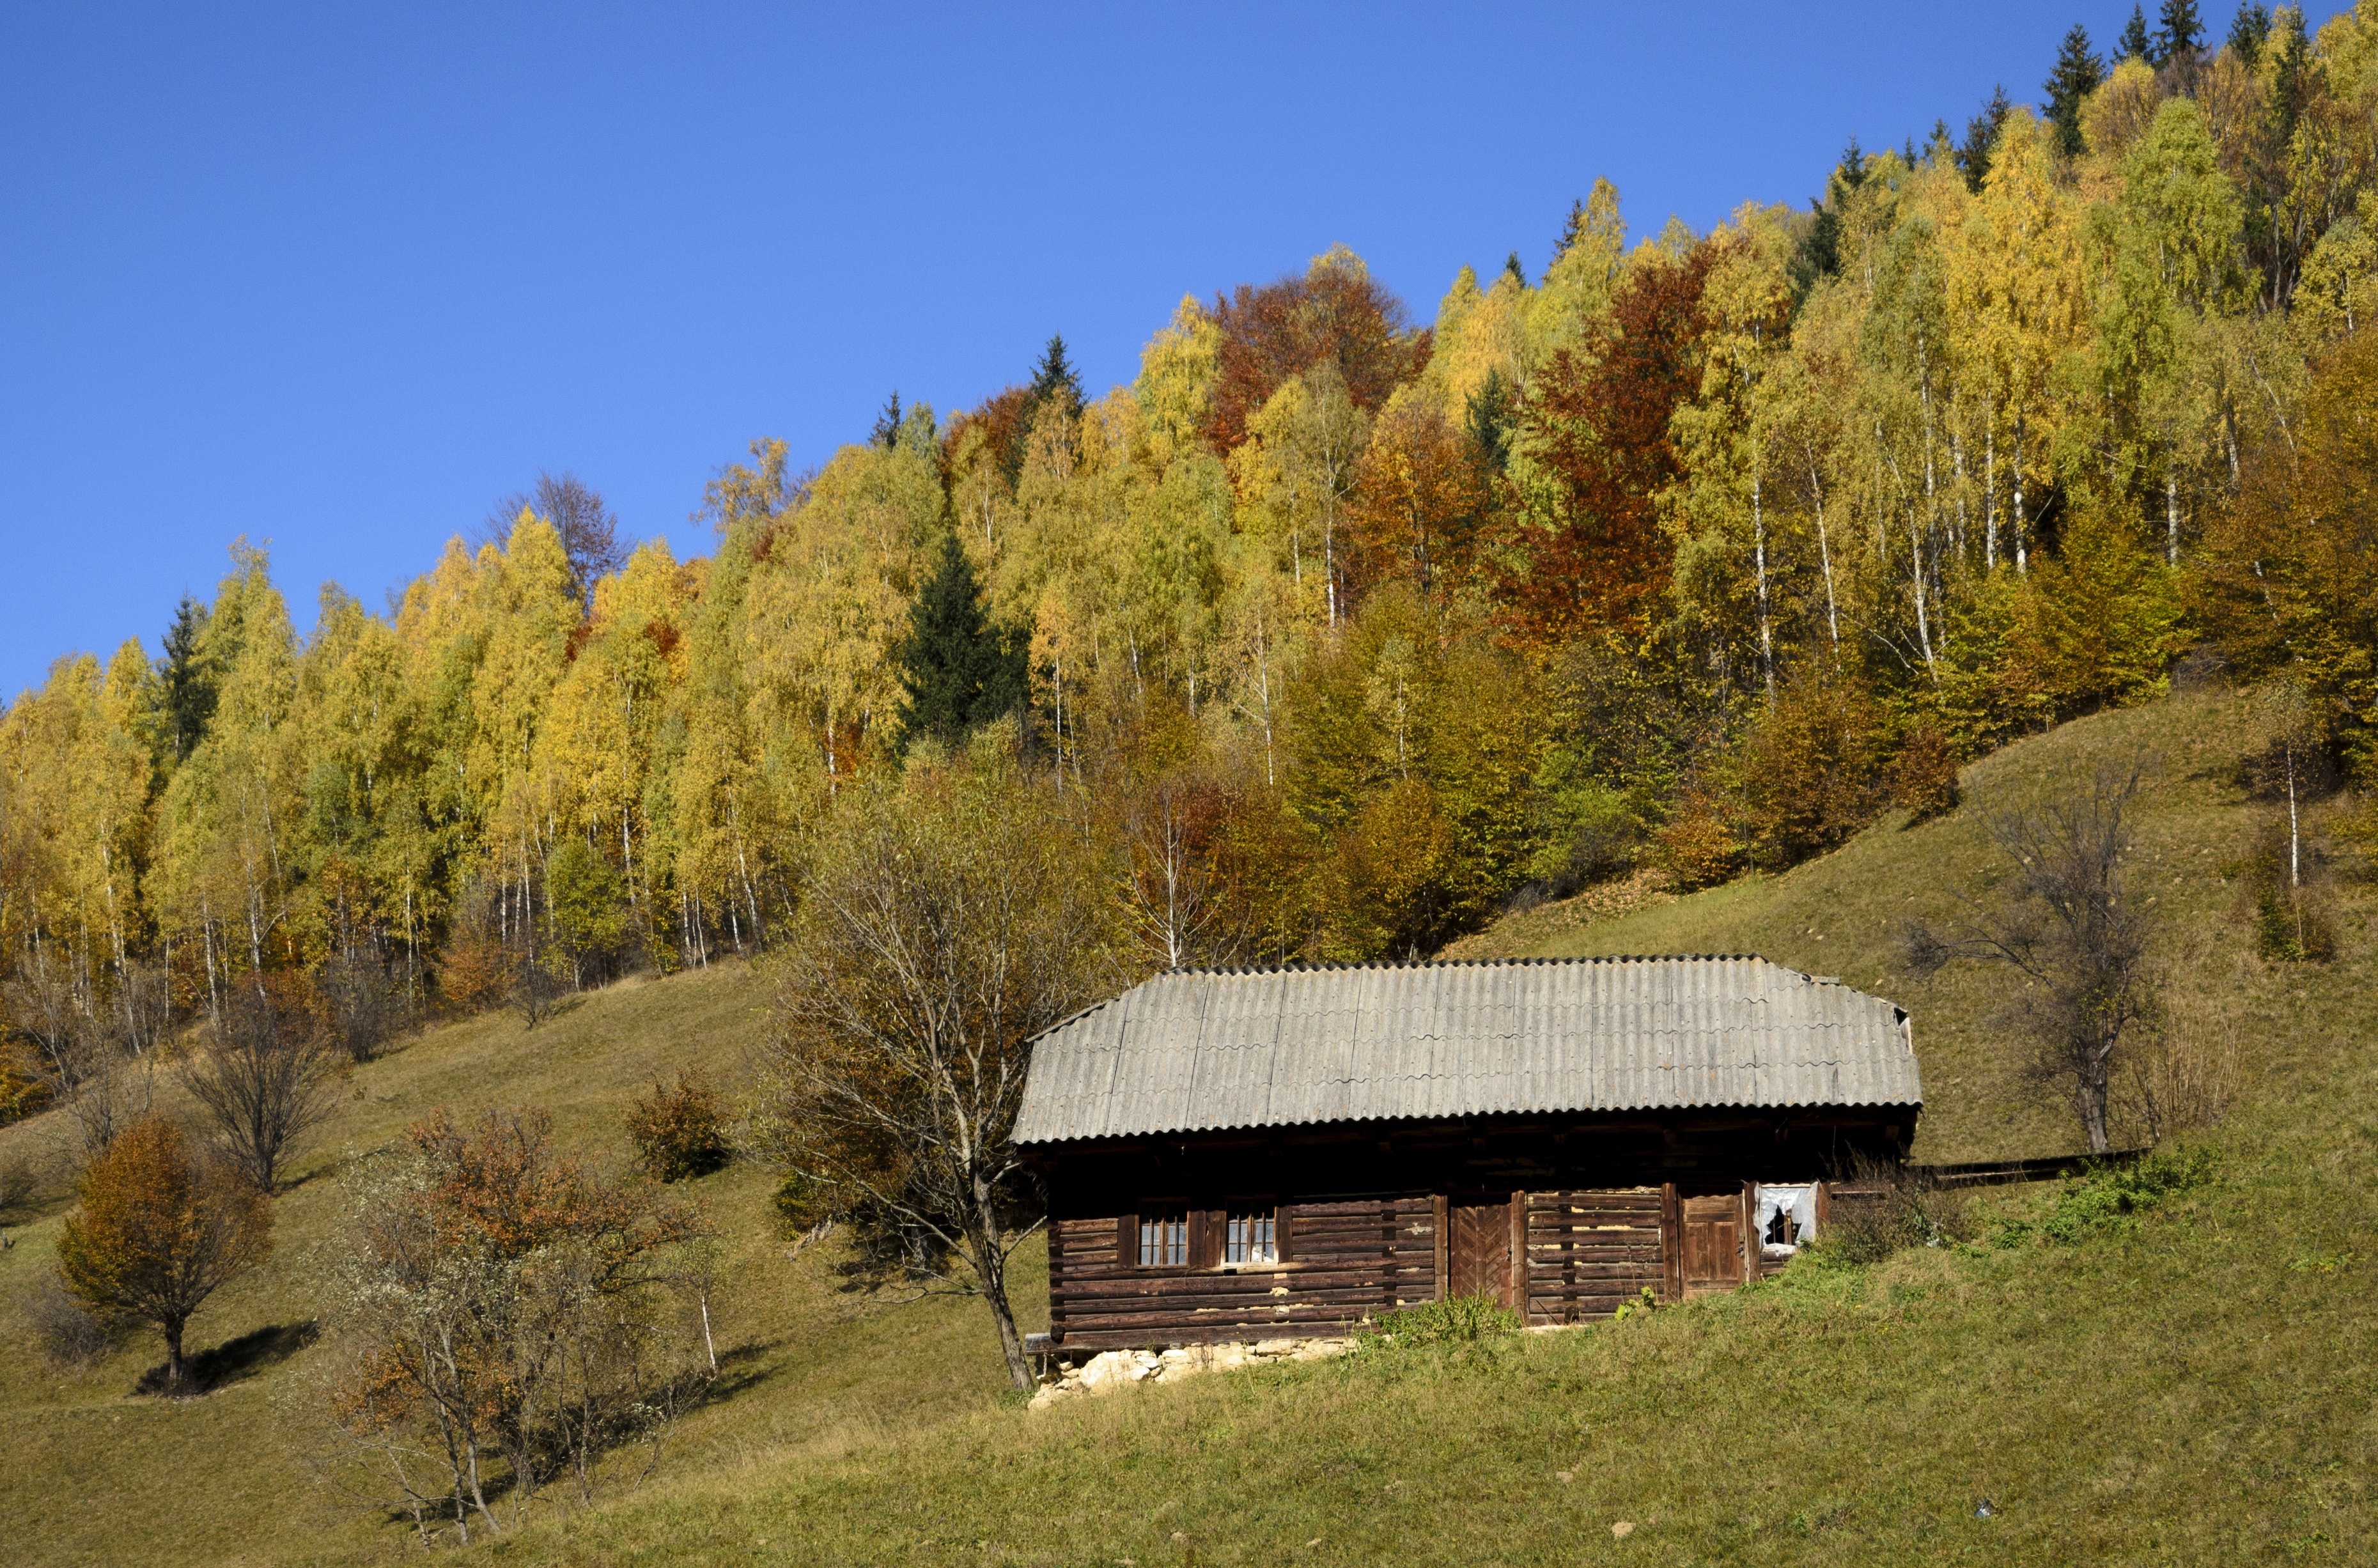
landscape, tree, nature, forest, wilderness, mountain, architecture, wood, trail, vintage, meadow, prairie, countryside, house, leaf, hill, building, old, home, valley, mountain range, rustic, hut, remote, rural, cottage, pasture, ranch, autumn, scenery, residence, historic, season, ridge, trees, mountains, wooden, log cabin, habitat, ecosystem, homestead, rural area, natural environment, mountainous landforms